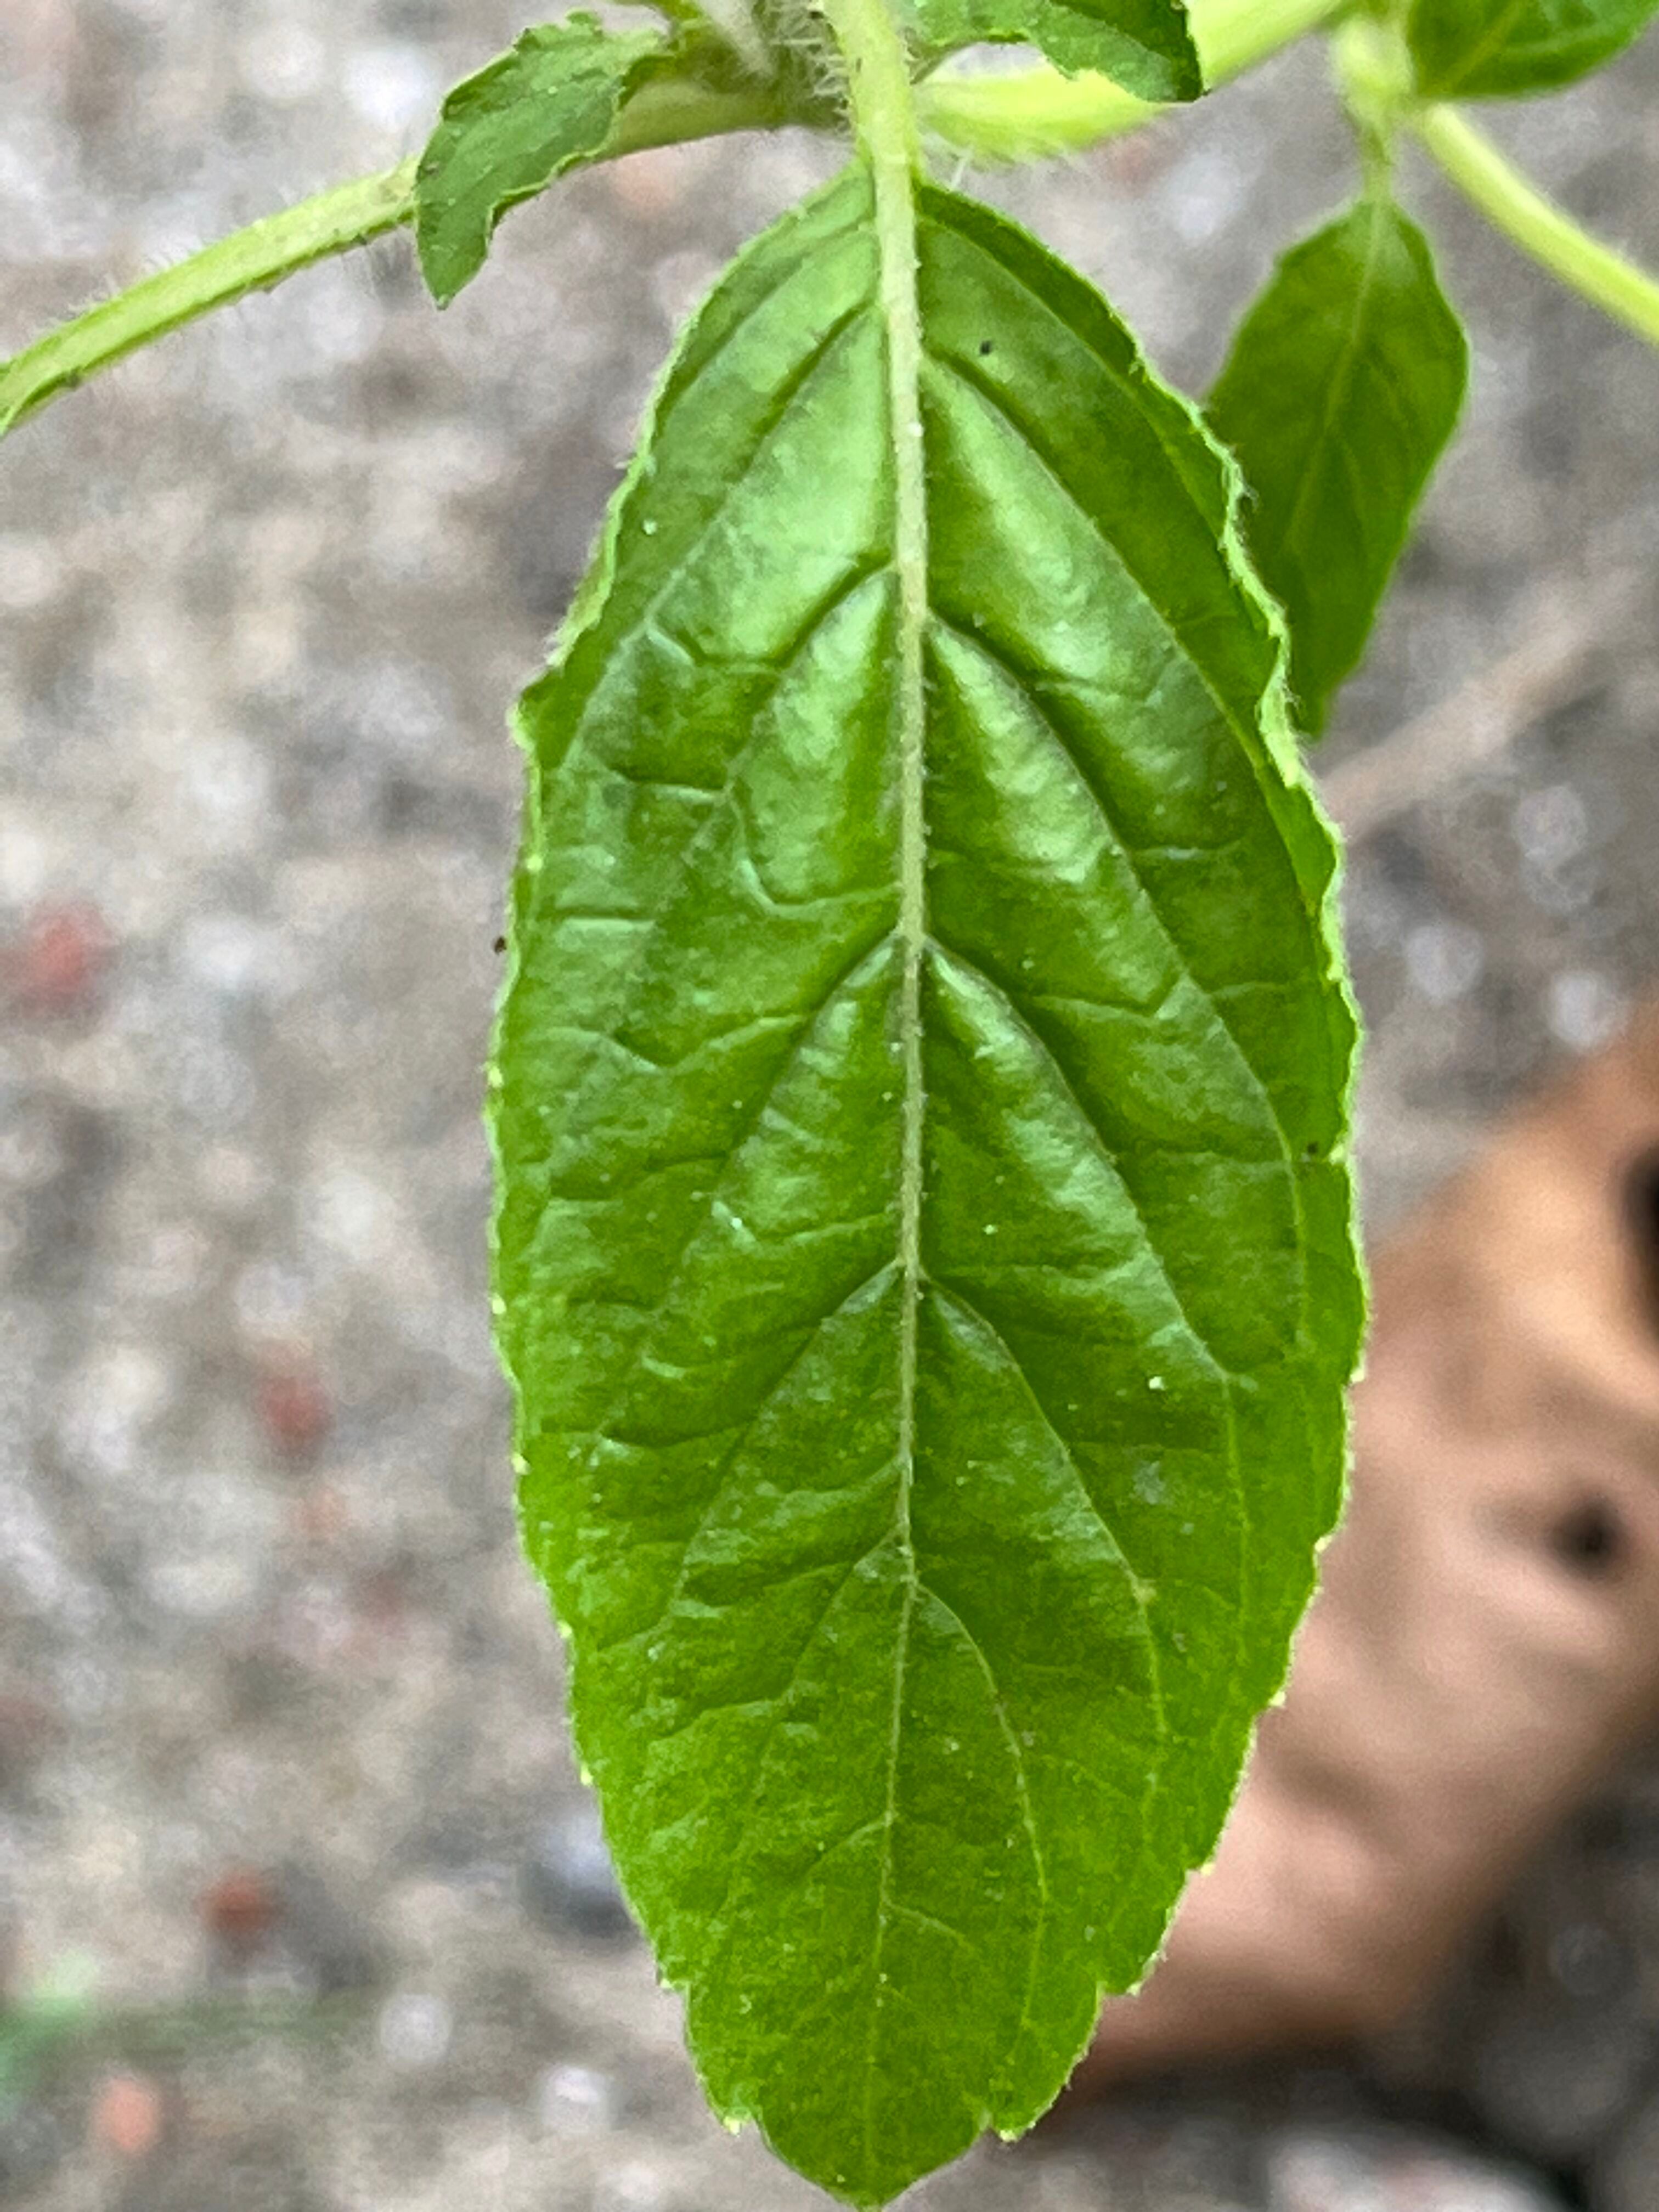
Plant species: ocimum-tenuiflorum